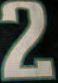
Number: 2